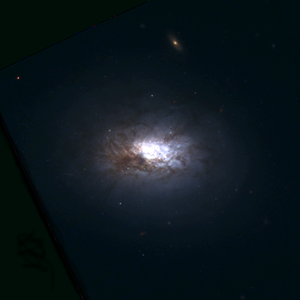
NGC 838 est une galaxie lenticulaire située dans la constellation de la Baleine à environ 172 millions d'années-lumière de la Voie lactée. Elle a été découverte par l'astronome germano-britannique William Herschel en 1785.